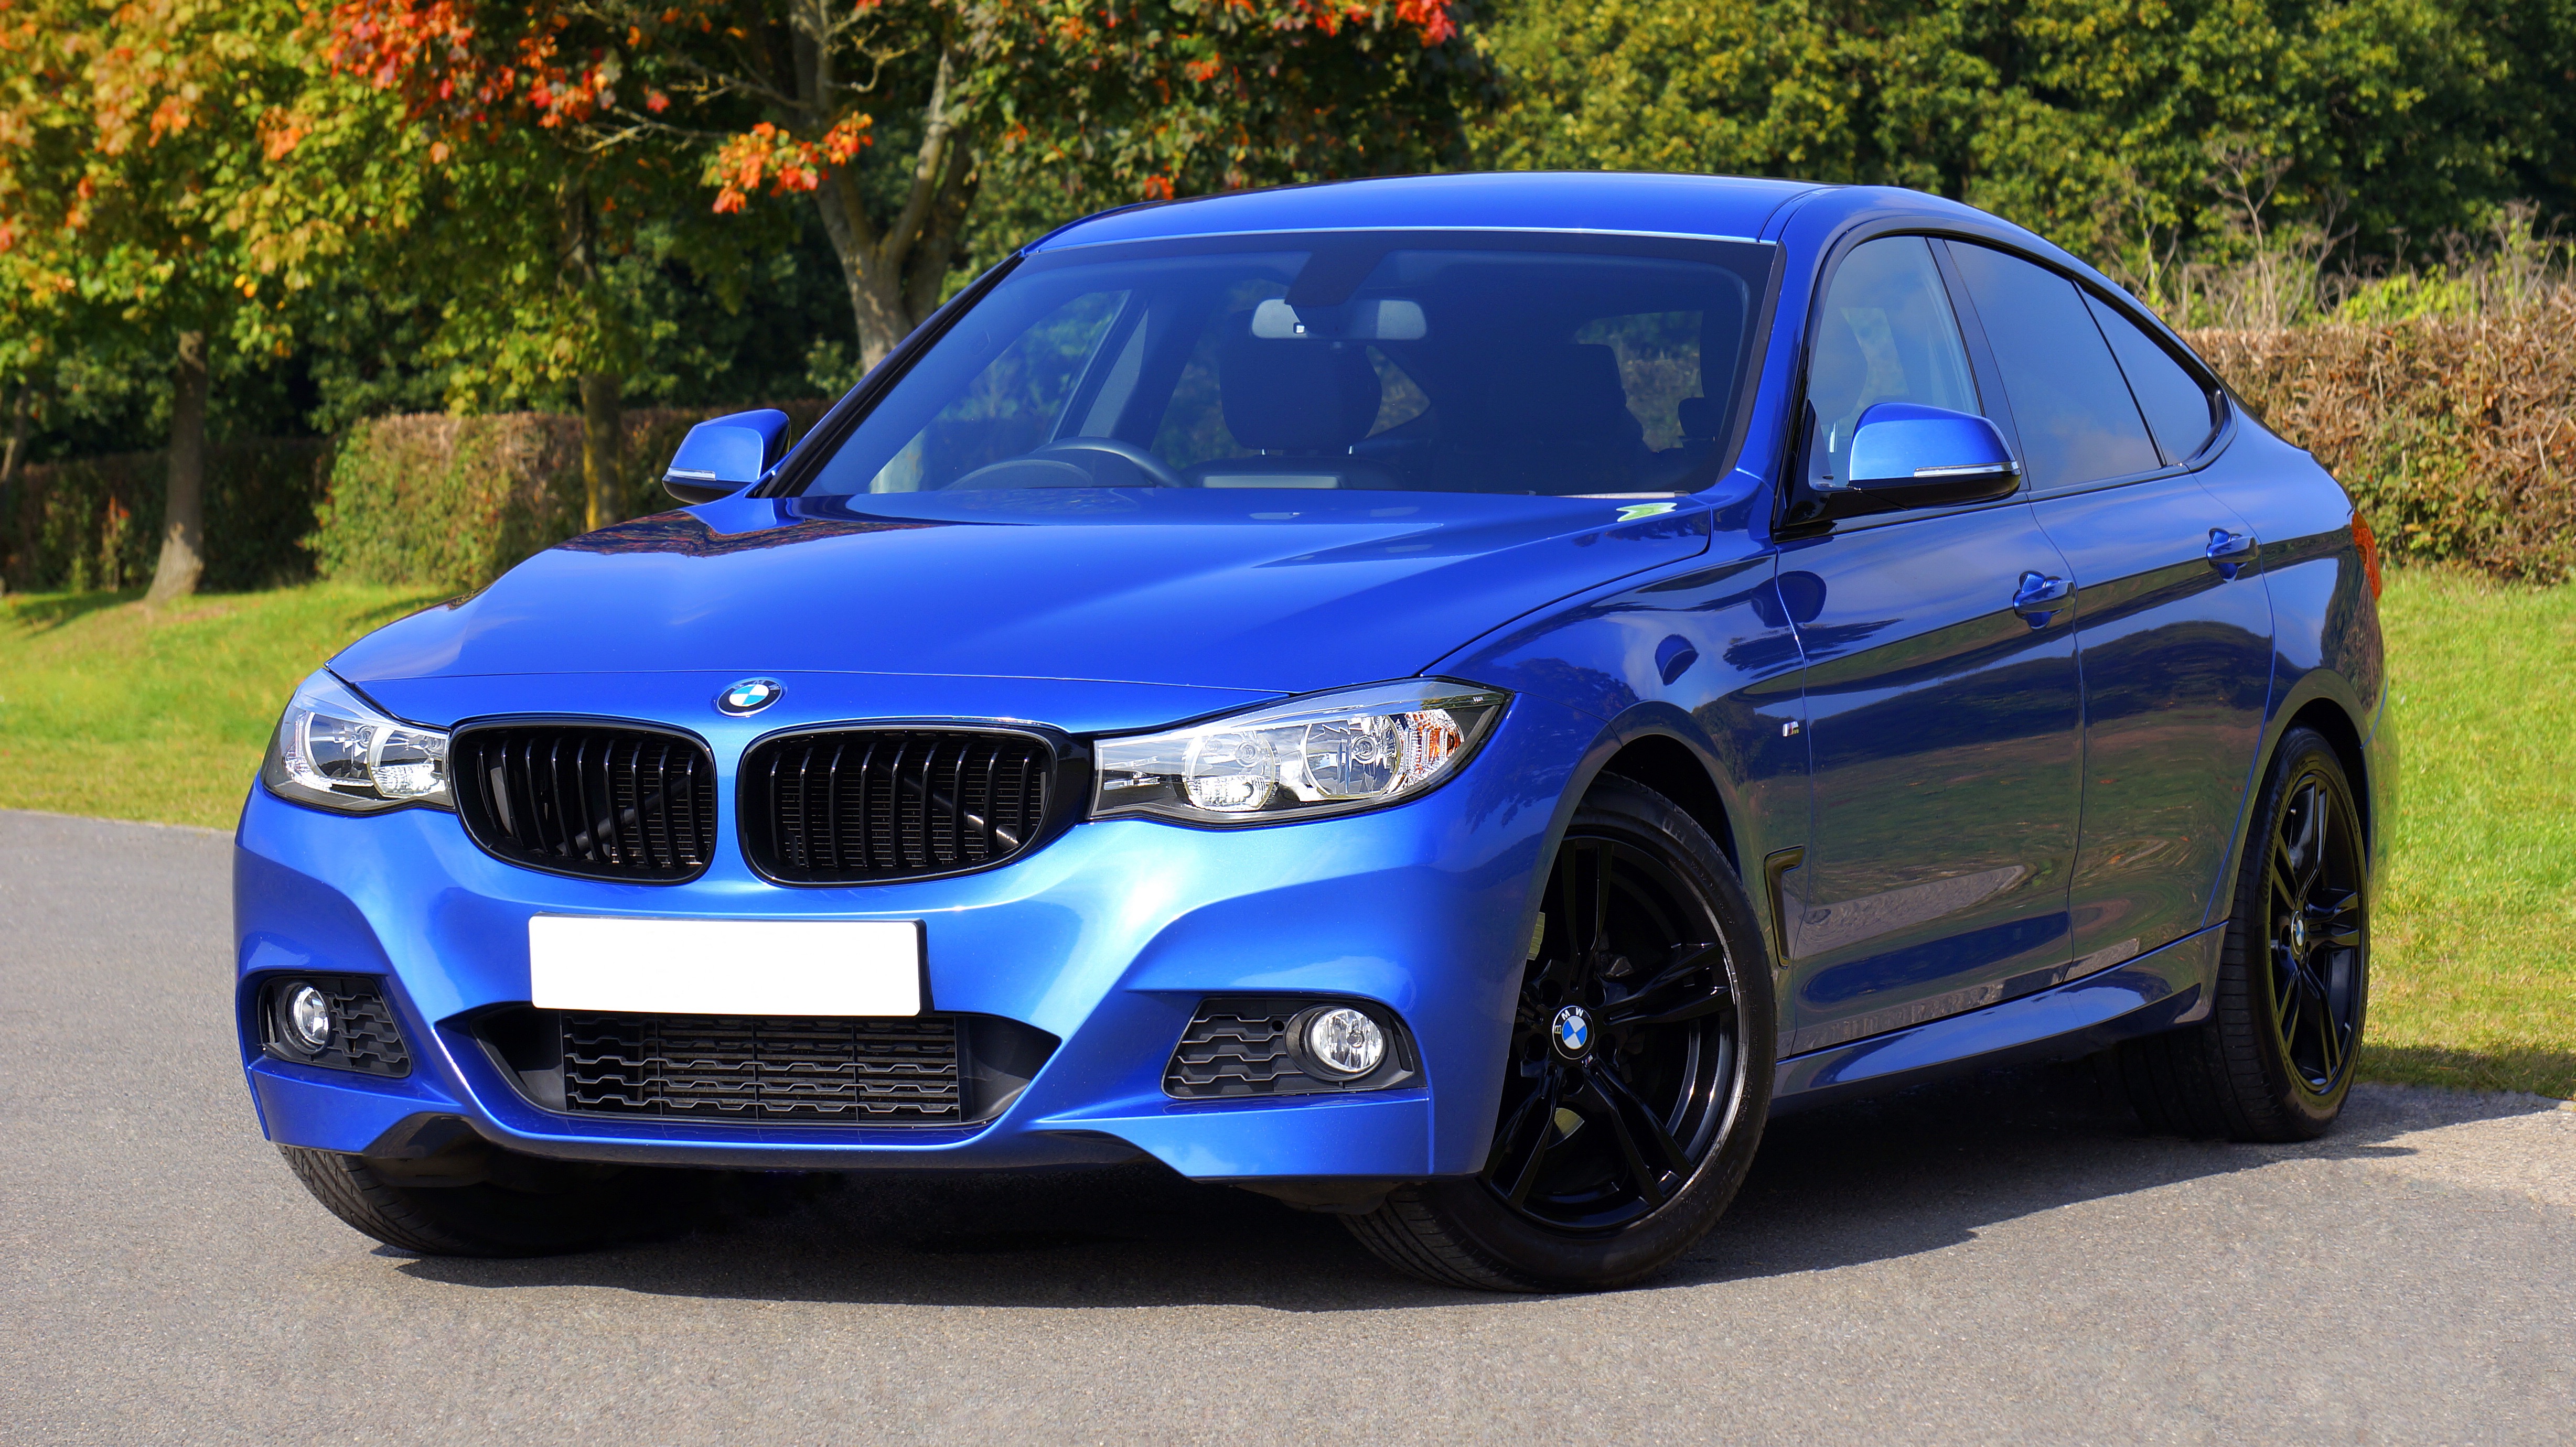
road, car, wheel, automobile, asphalt, tarmac, reflection, vehicle, windshield, auto, modern, emblem, automotive, sports car, hood, license plate, bumper, headlights, luxury, wheels, rim, motor, sedan, style, bmw, convertible, coupe, fast, metallic, rims, land vehicle, automobile make, automotive exterior, automotive design, luxury vehicle, executive car, bmw 3 series e90, bmw 335, bmw 3 series f30, personal luxury car, bmw 3 series gran turismo, bmw 1 series e87, transportation system, side mirrors